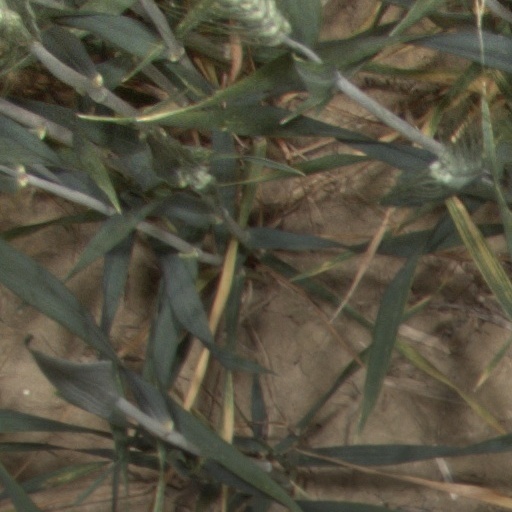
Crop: wheat